Mormonism in the Pacific Northwest

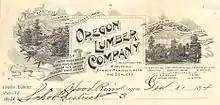
The Oregon Lumber Company, founded by Mormon businessmen David Eccles and Charles Nibley.

In the 1860s Mormons began moving into Idaho to take part in a labor that is well associated with the Pacific Northwest. They would work as loggers, but very few of them would settle in the state as compared to the settlement that took place in Idaho by this time. Here however, is where we see Mormons taking part in the development in one of the region's most quintessential industries, as, in 1887, businessmen that were members of the Church established a lumber mill near Baker, Oregon. This act, combined with the prophecies of Church Elder Franklin D. Richards that there would be stakes in Oregon, led to the further migration of Mormons into the state.